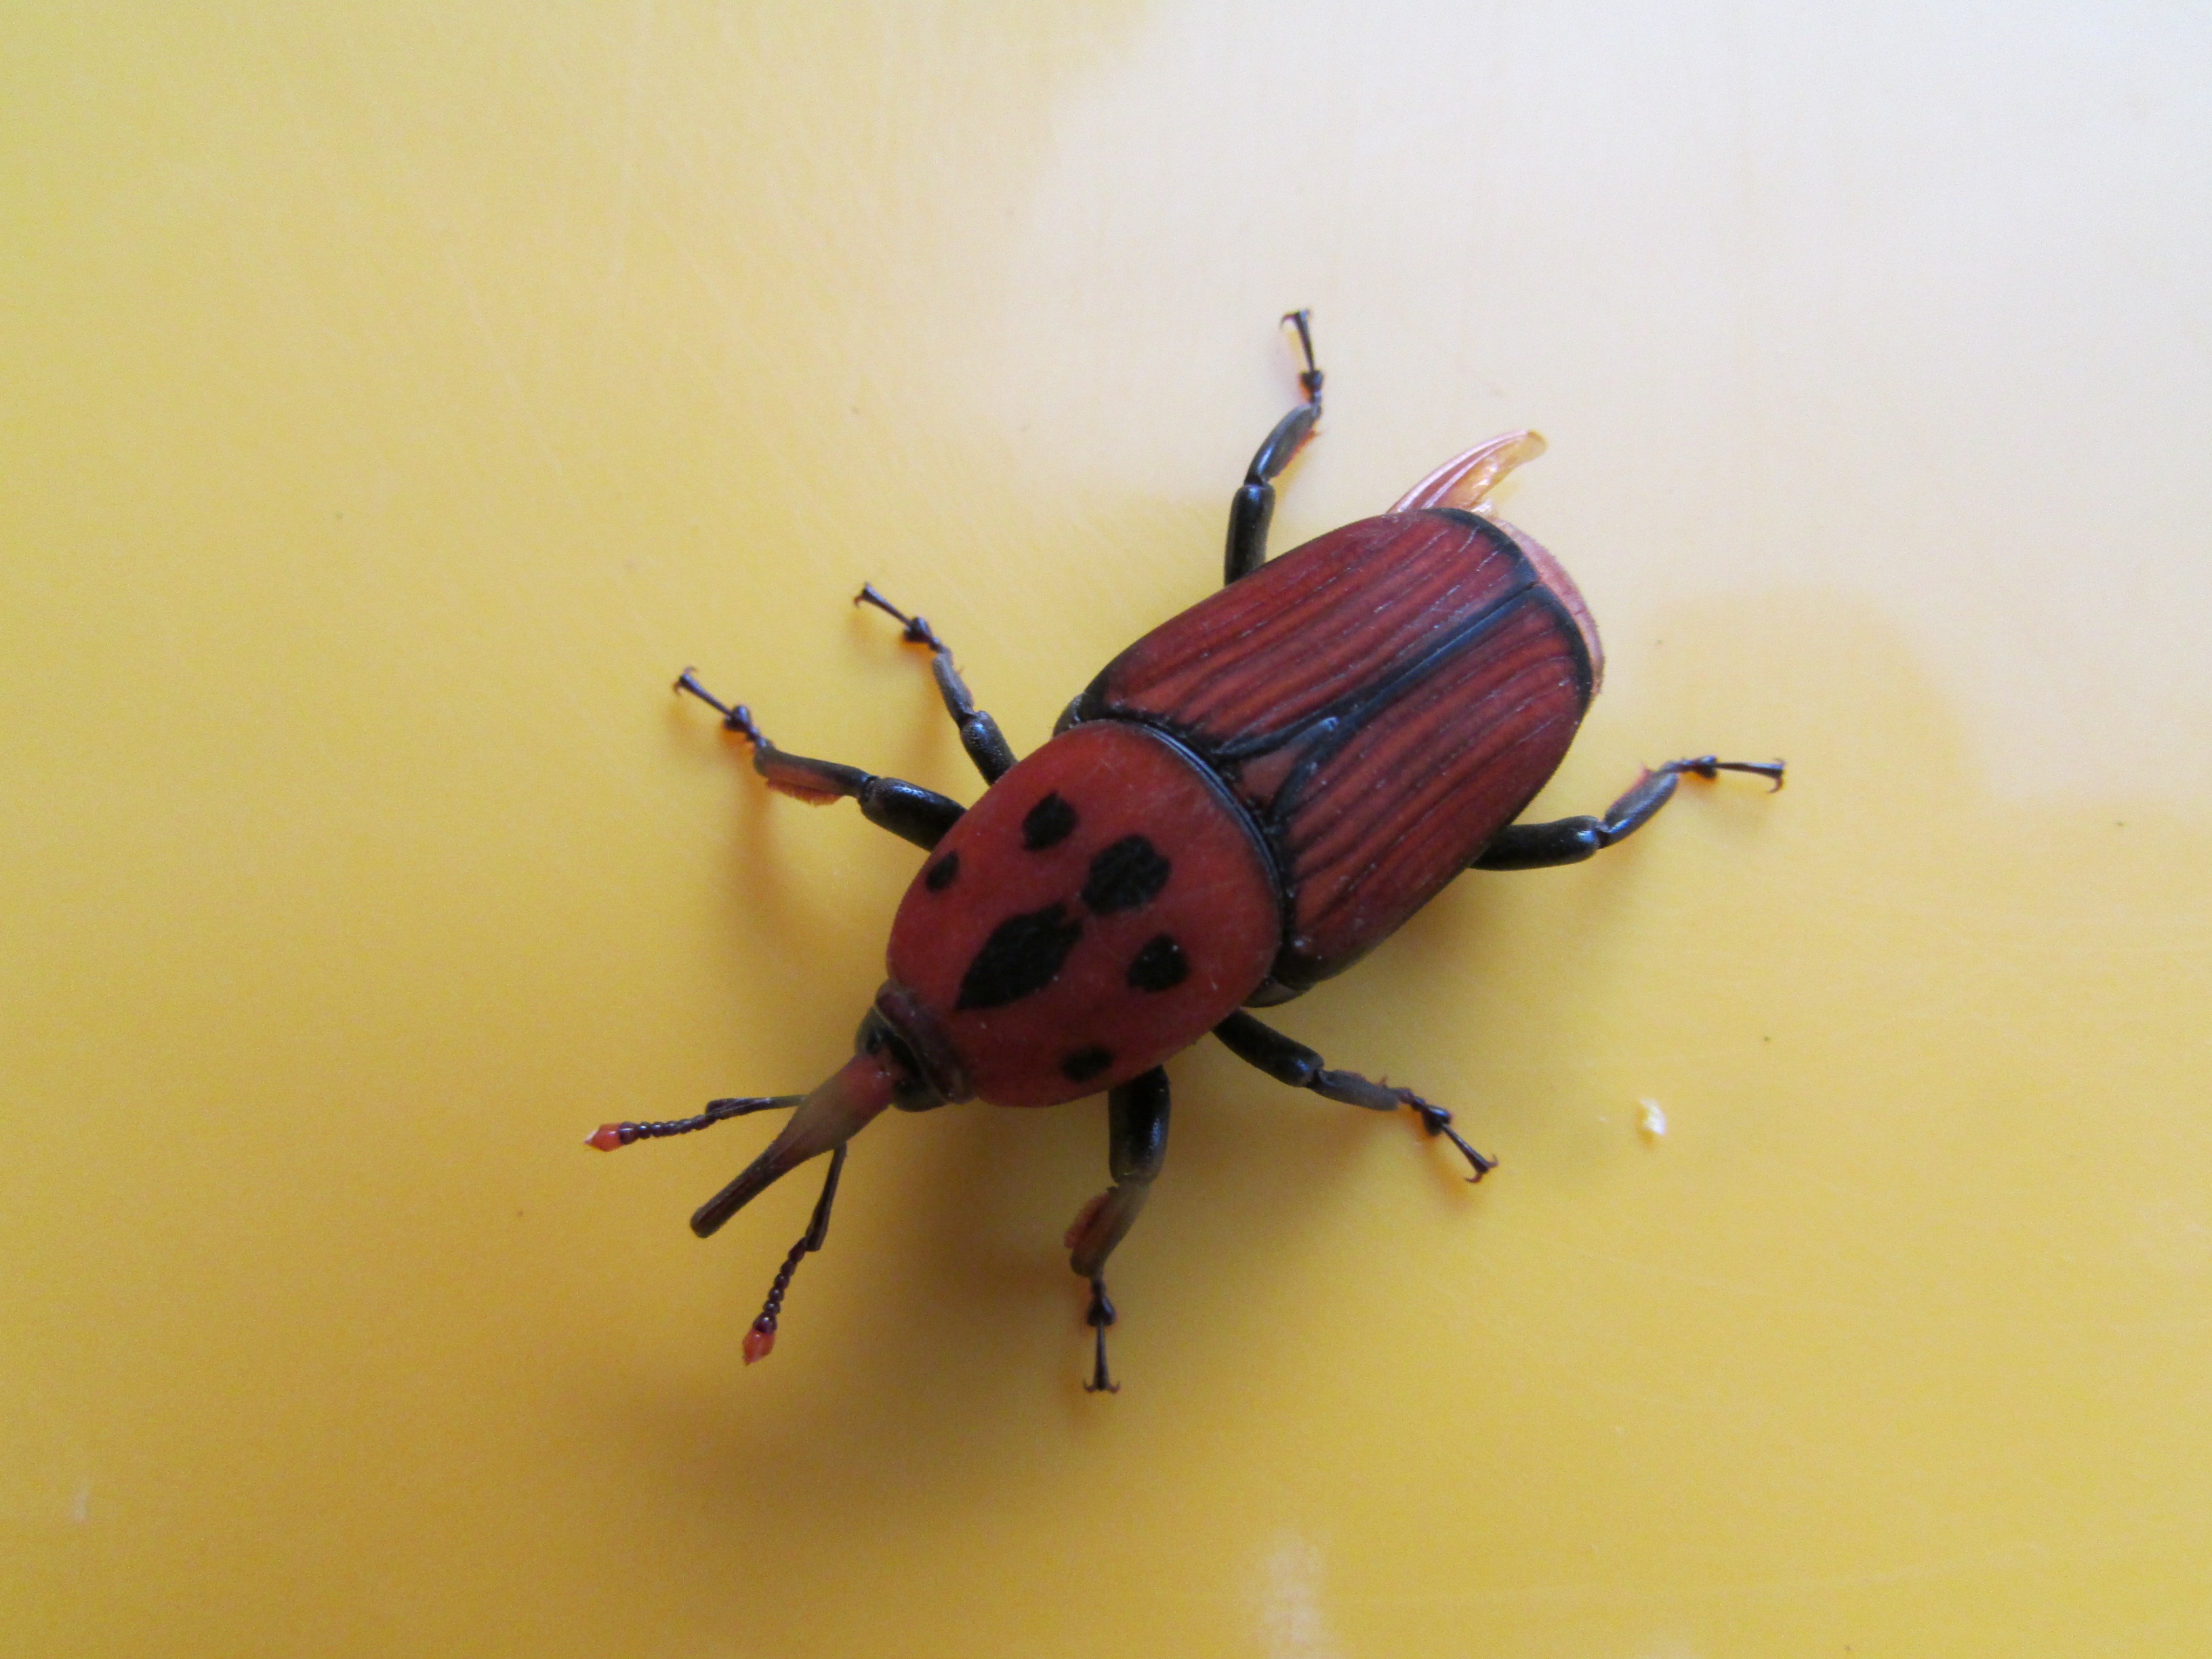
fly, insect, macro, bug, dharwad, fauna, invertebrate, close up, india, pest, beetle, weevil, macro photography, arthropod, leaf beetle, scarabs